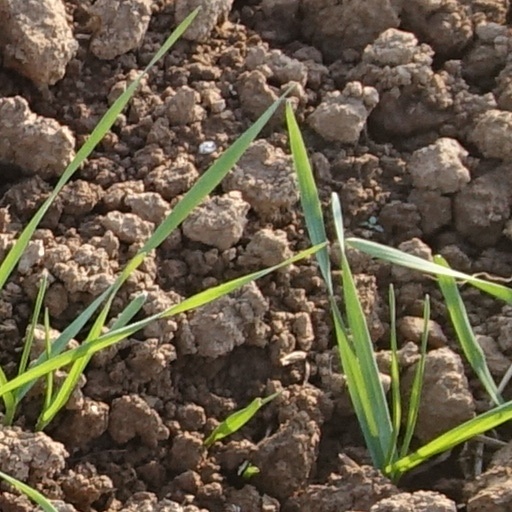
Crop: wheat